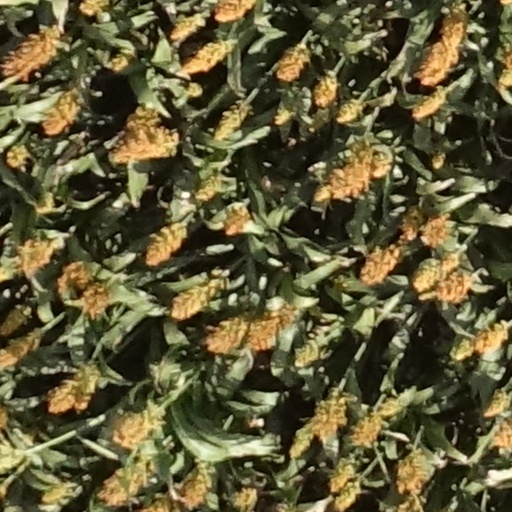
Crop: sorghum